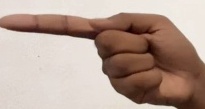
ASL sign: G